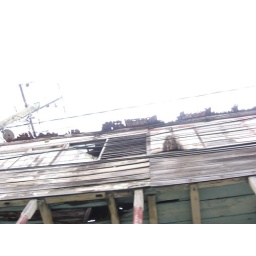
wooden building in town